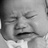
Emotion: sad